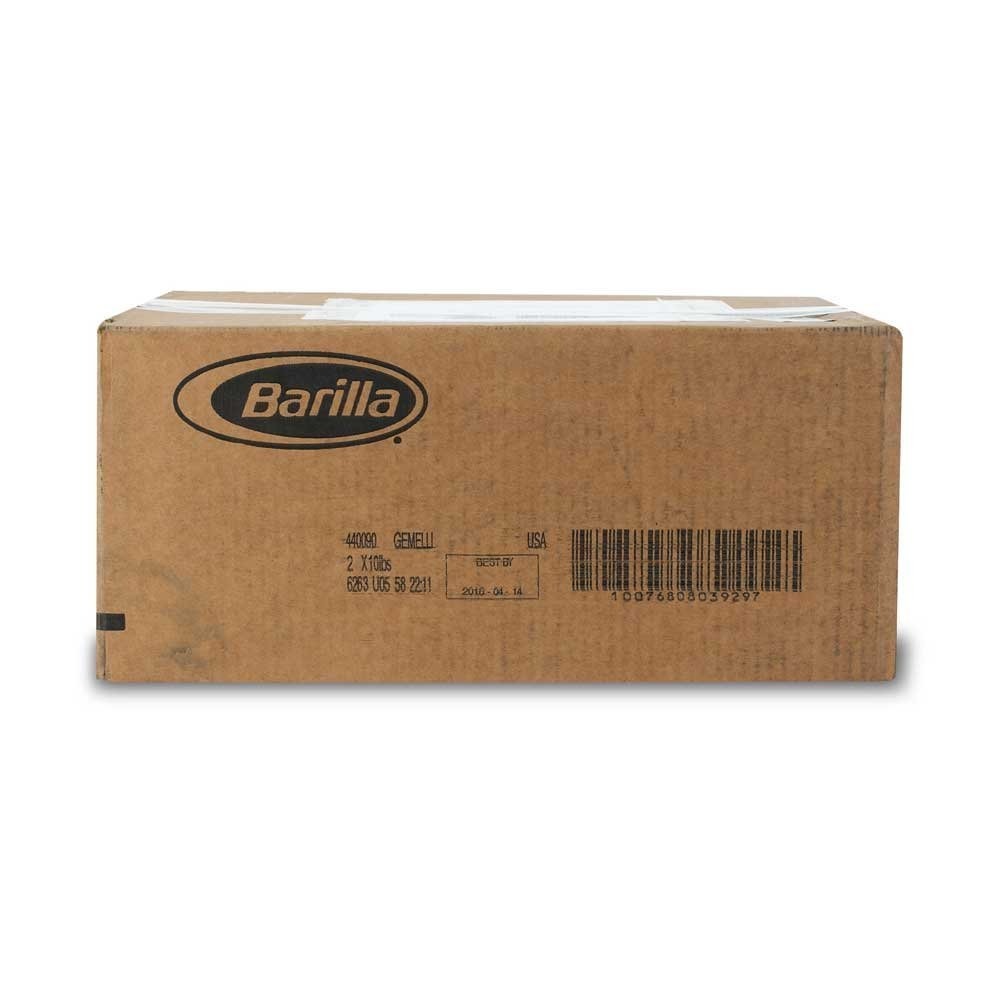
Item Name: Gemelli Pasta, 10 Pound -- 2 Case
Value: 2.0
Unit: Count

Price: 63.25